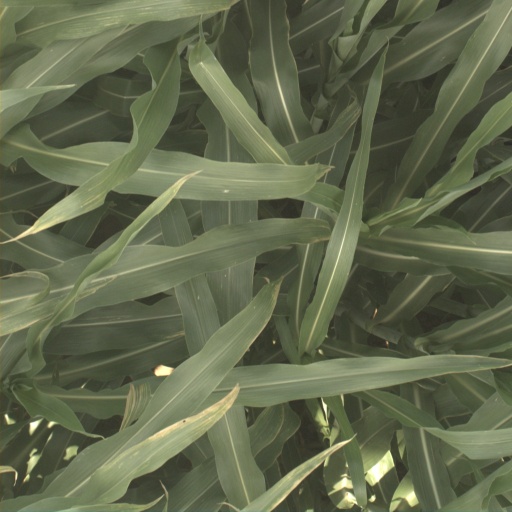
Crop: sorghum